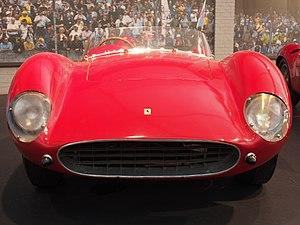
Cette liste présente les véhicules automobiles protégés au titre des monuments historiques en France.